Detective (1954 film)

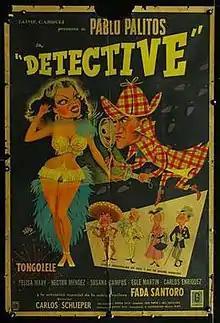

Detective is a 1954 Argentine film directed by Carlos Schlieper during the classical era of Argentine cinema.